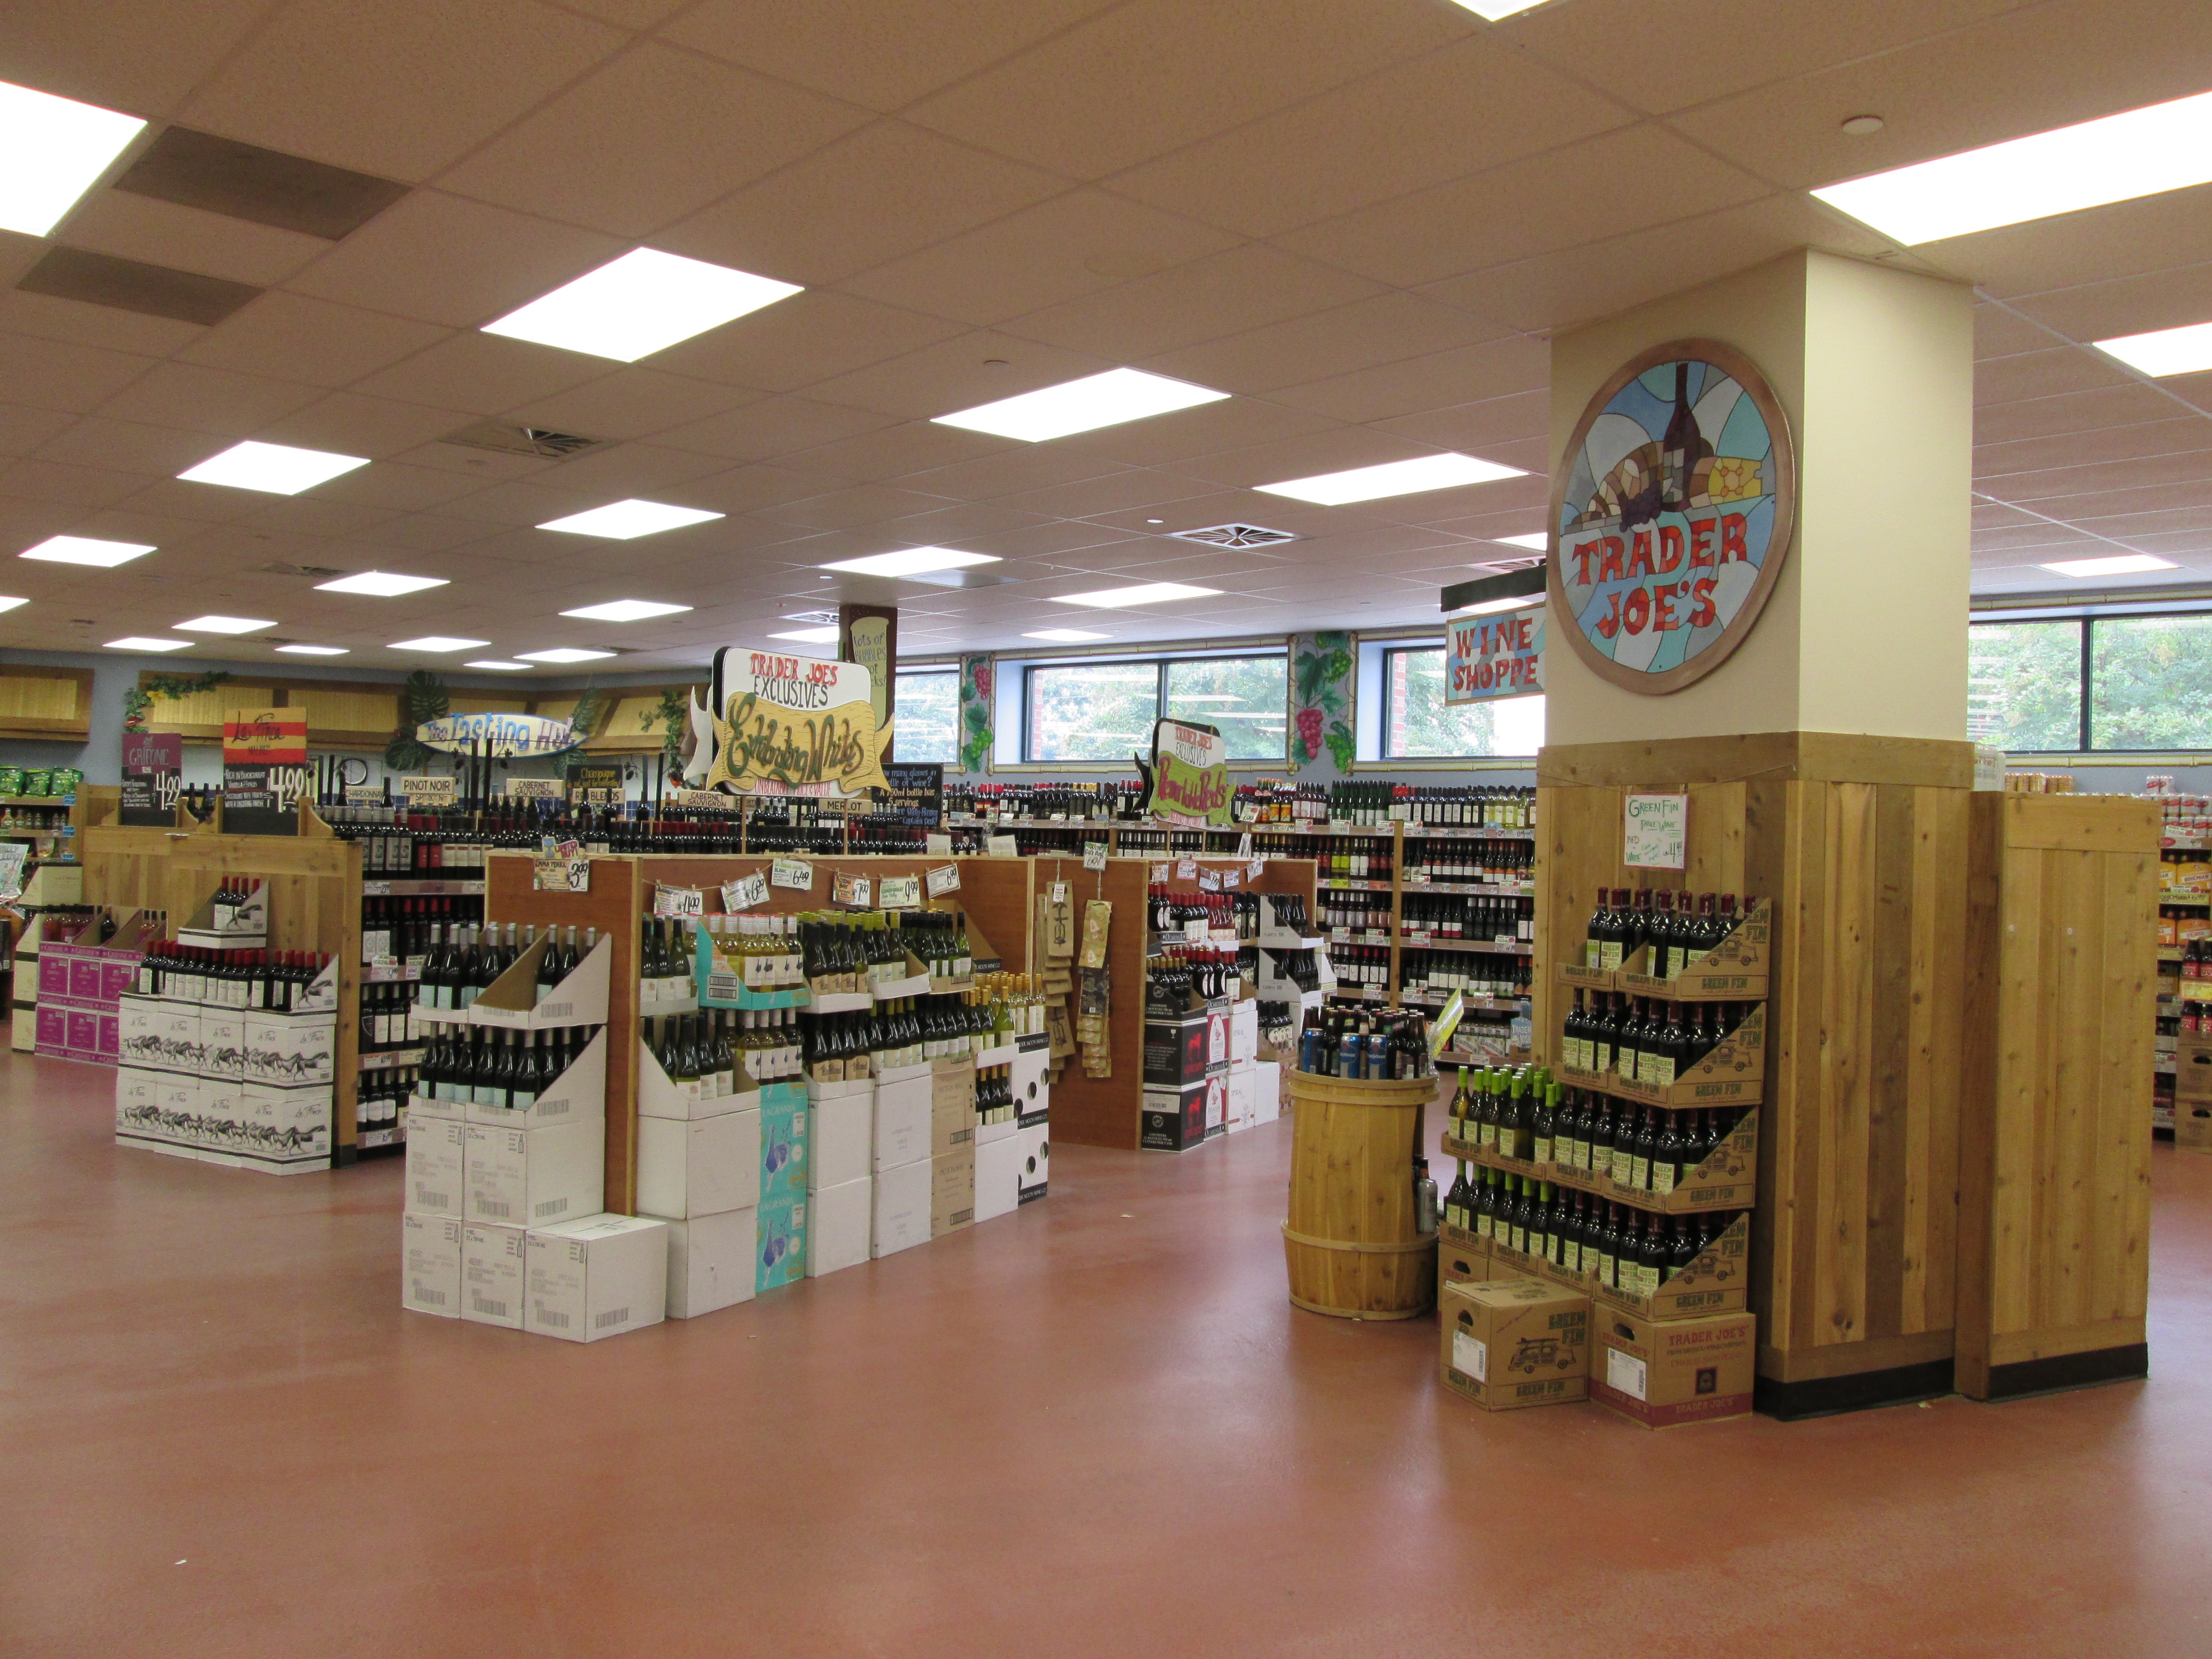
building, shop, store, food, market, business, shopping, library, supermarket, grocery store, commercial building, atlanta, retail, natural food, public library, organic food, grocery shopping, trader joes, convenience store, bookselling, prescription drug